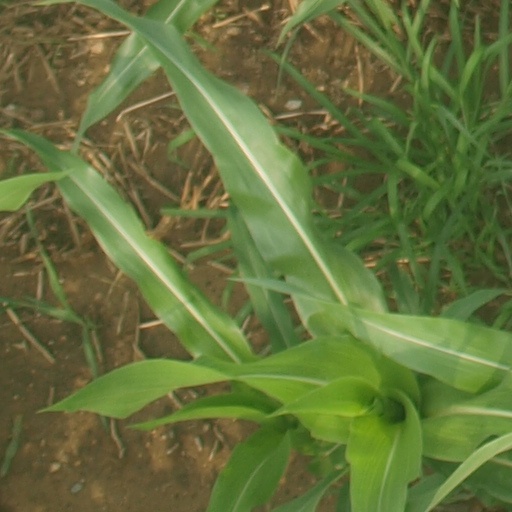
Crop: maize; corn